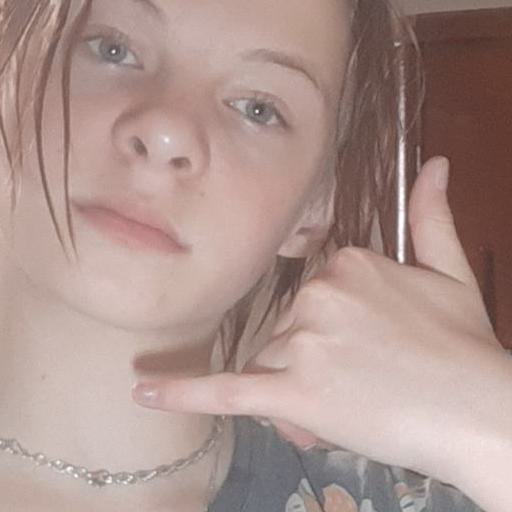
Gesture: call